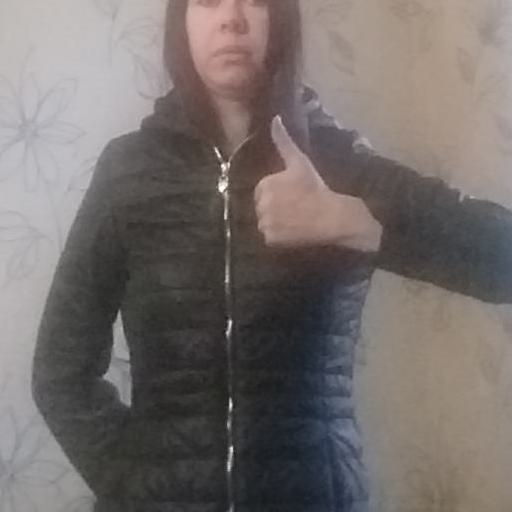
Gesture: like